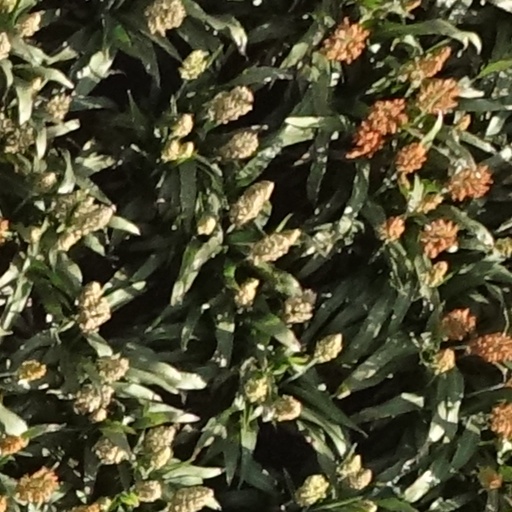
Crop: sorghum